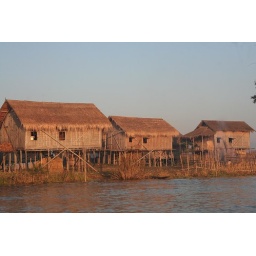
Stilt houses are needed because the water level typically rises 8 feet during the rainy season in July.